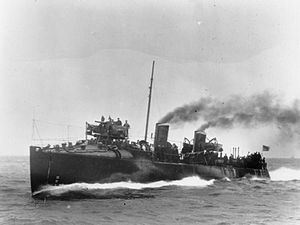
Liste over skibe bygget hos John I. Thornycroft & Company, Chiswick / Skibe og både
Dette er en liste over skibe bygget af John I. Thornycroft & Company på værftet i Chiswick, England. Produktionen af større skibe flyttede til værftet i Woolston i 1904 og produktionen i Chiswick ophørte i 1909.